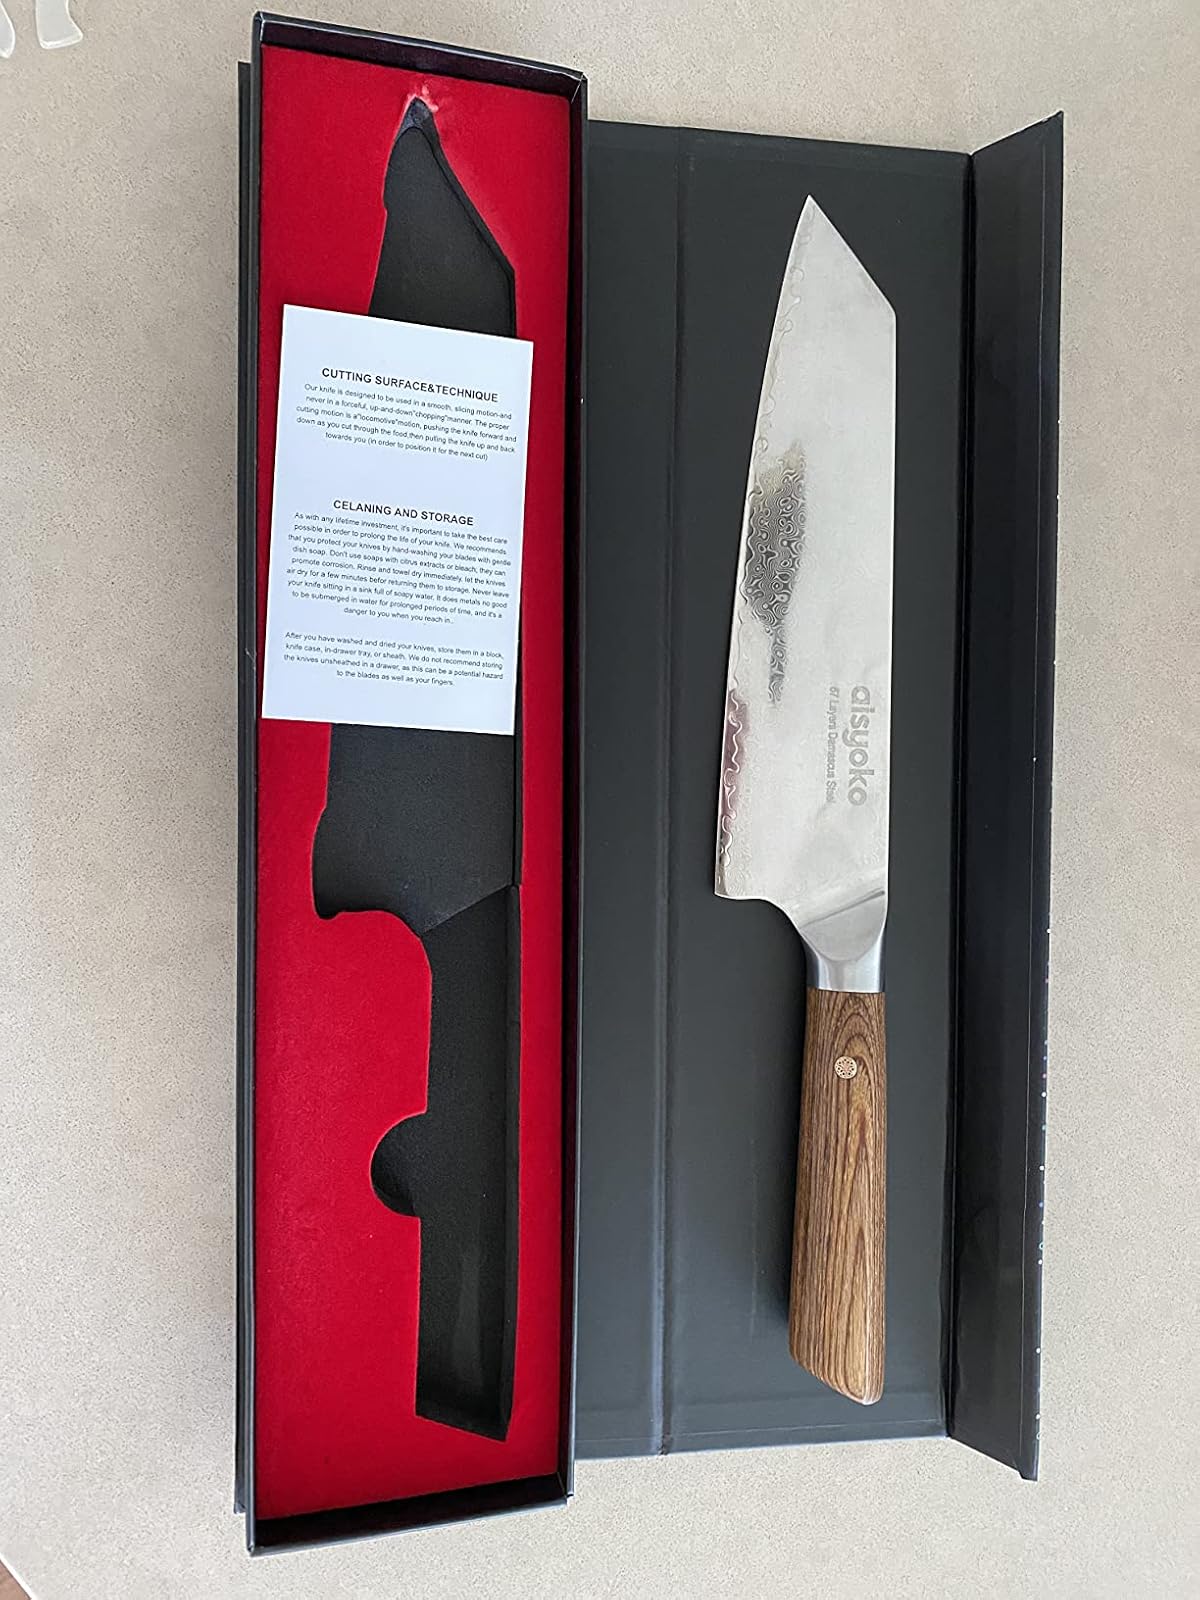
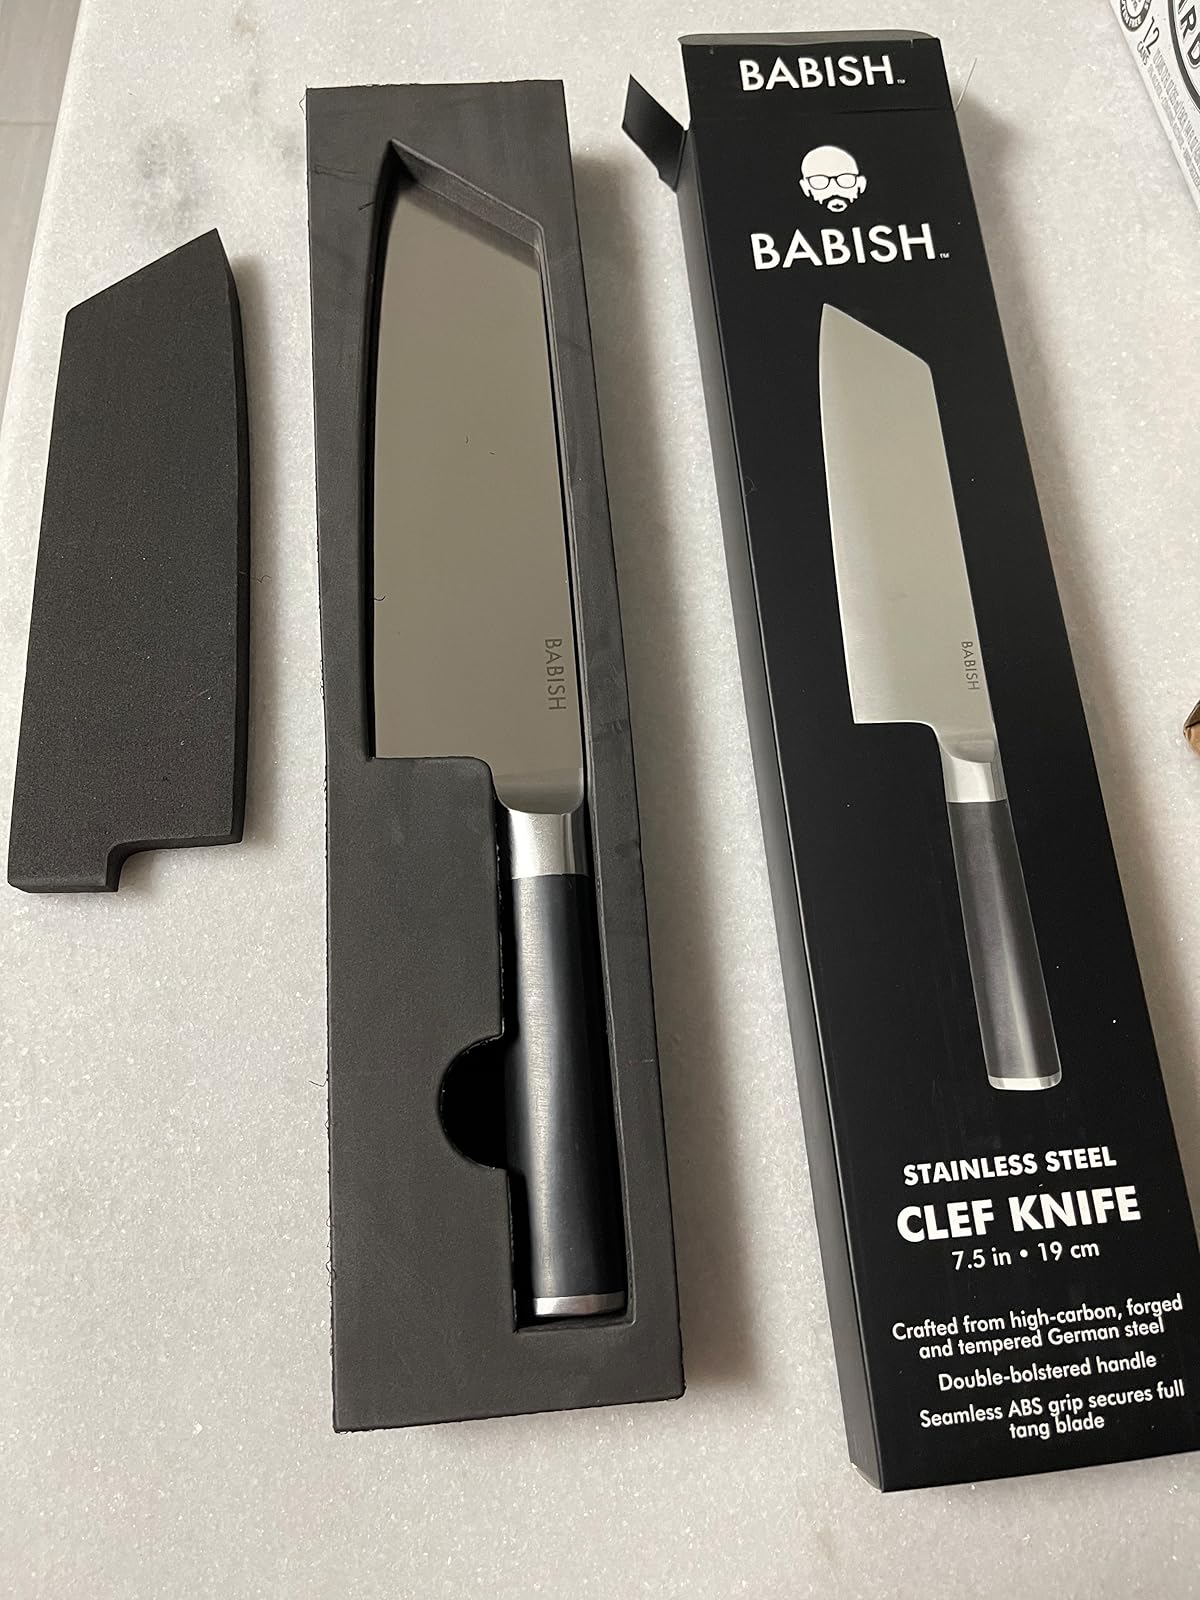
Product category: items_knife
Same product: no